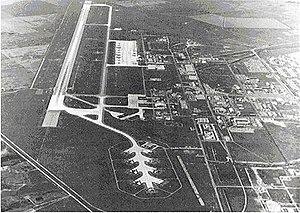
Un "Christmas Tree" est un type de zone d'alerte construit par l'United States Air Force pour le Strategic Air Command pendant la guerre froide. Souvent, les bombardiers ou les avions ravitailleurs étaient stationnés à côté d’un bâtiment d'alerte pour les équipages, également connu sous le nom d’installations «Mole hole ». Cette zone d'alerte a reçu le nom "Christmas Tree", car sa plateforme ressemblait à l'arbre du même nom.
Minot Air Force Base est une importante base de l'United States Air Force située près de la petite ville de Minot dans le Dakota du Nord.